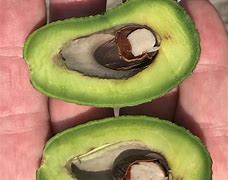
Label: Avocado